Onam

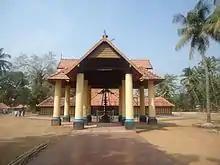
Thrikkakkara Vamana Moorthy Temple

Onam is an ancient Hindu festival of Kerala that celebrates rice harvest. The significance of the festival is in Indian culture, of which two are more common.